Hertford, Luton and Dunstable Railway

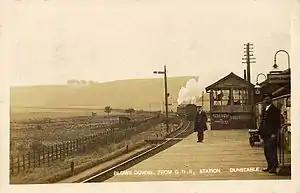
Dunstable Church Street station

The Amalgamation Bill obtained the Royal Assent on 28 June 1858, with combined capital of £185,000; it was to be called the Hertford, Luton and Dunstable Railway company. Six months notice was given to the ECR to terminate the working agreement on the Hertford line. The Hertford line was already in operation, having opened to goods traffic on 28 February 1858 (a Sunday) and a passenger service on Monday 1 March 1858.